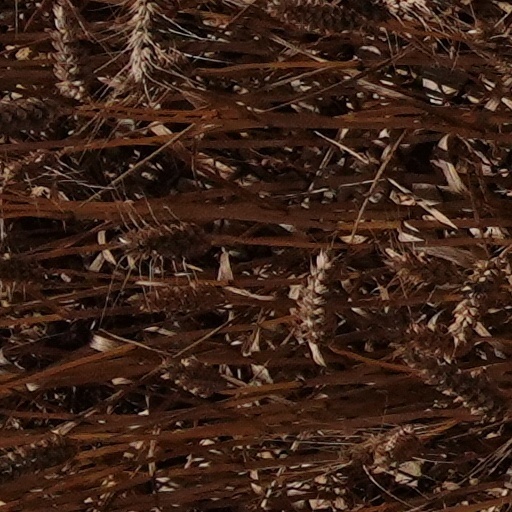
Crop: wheat